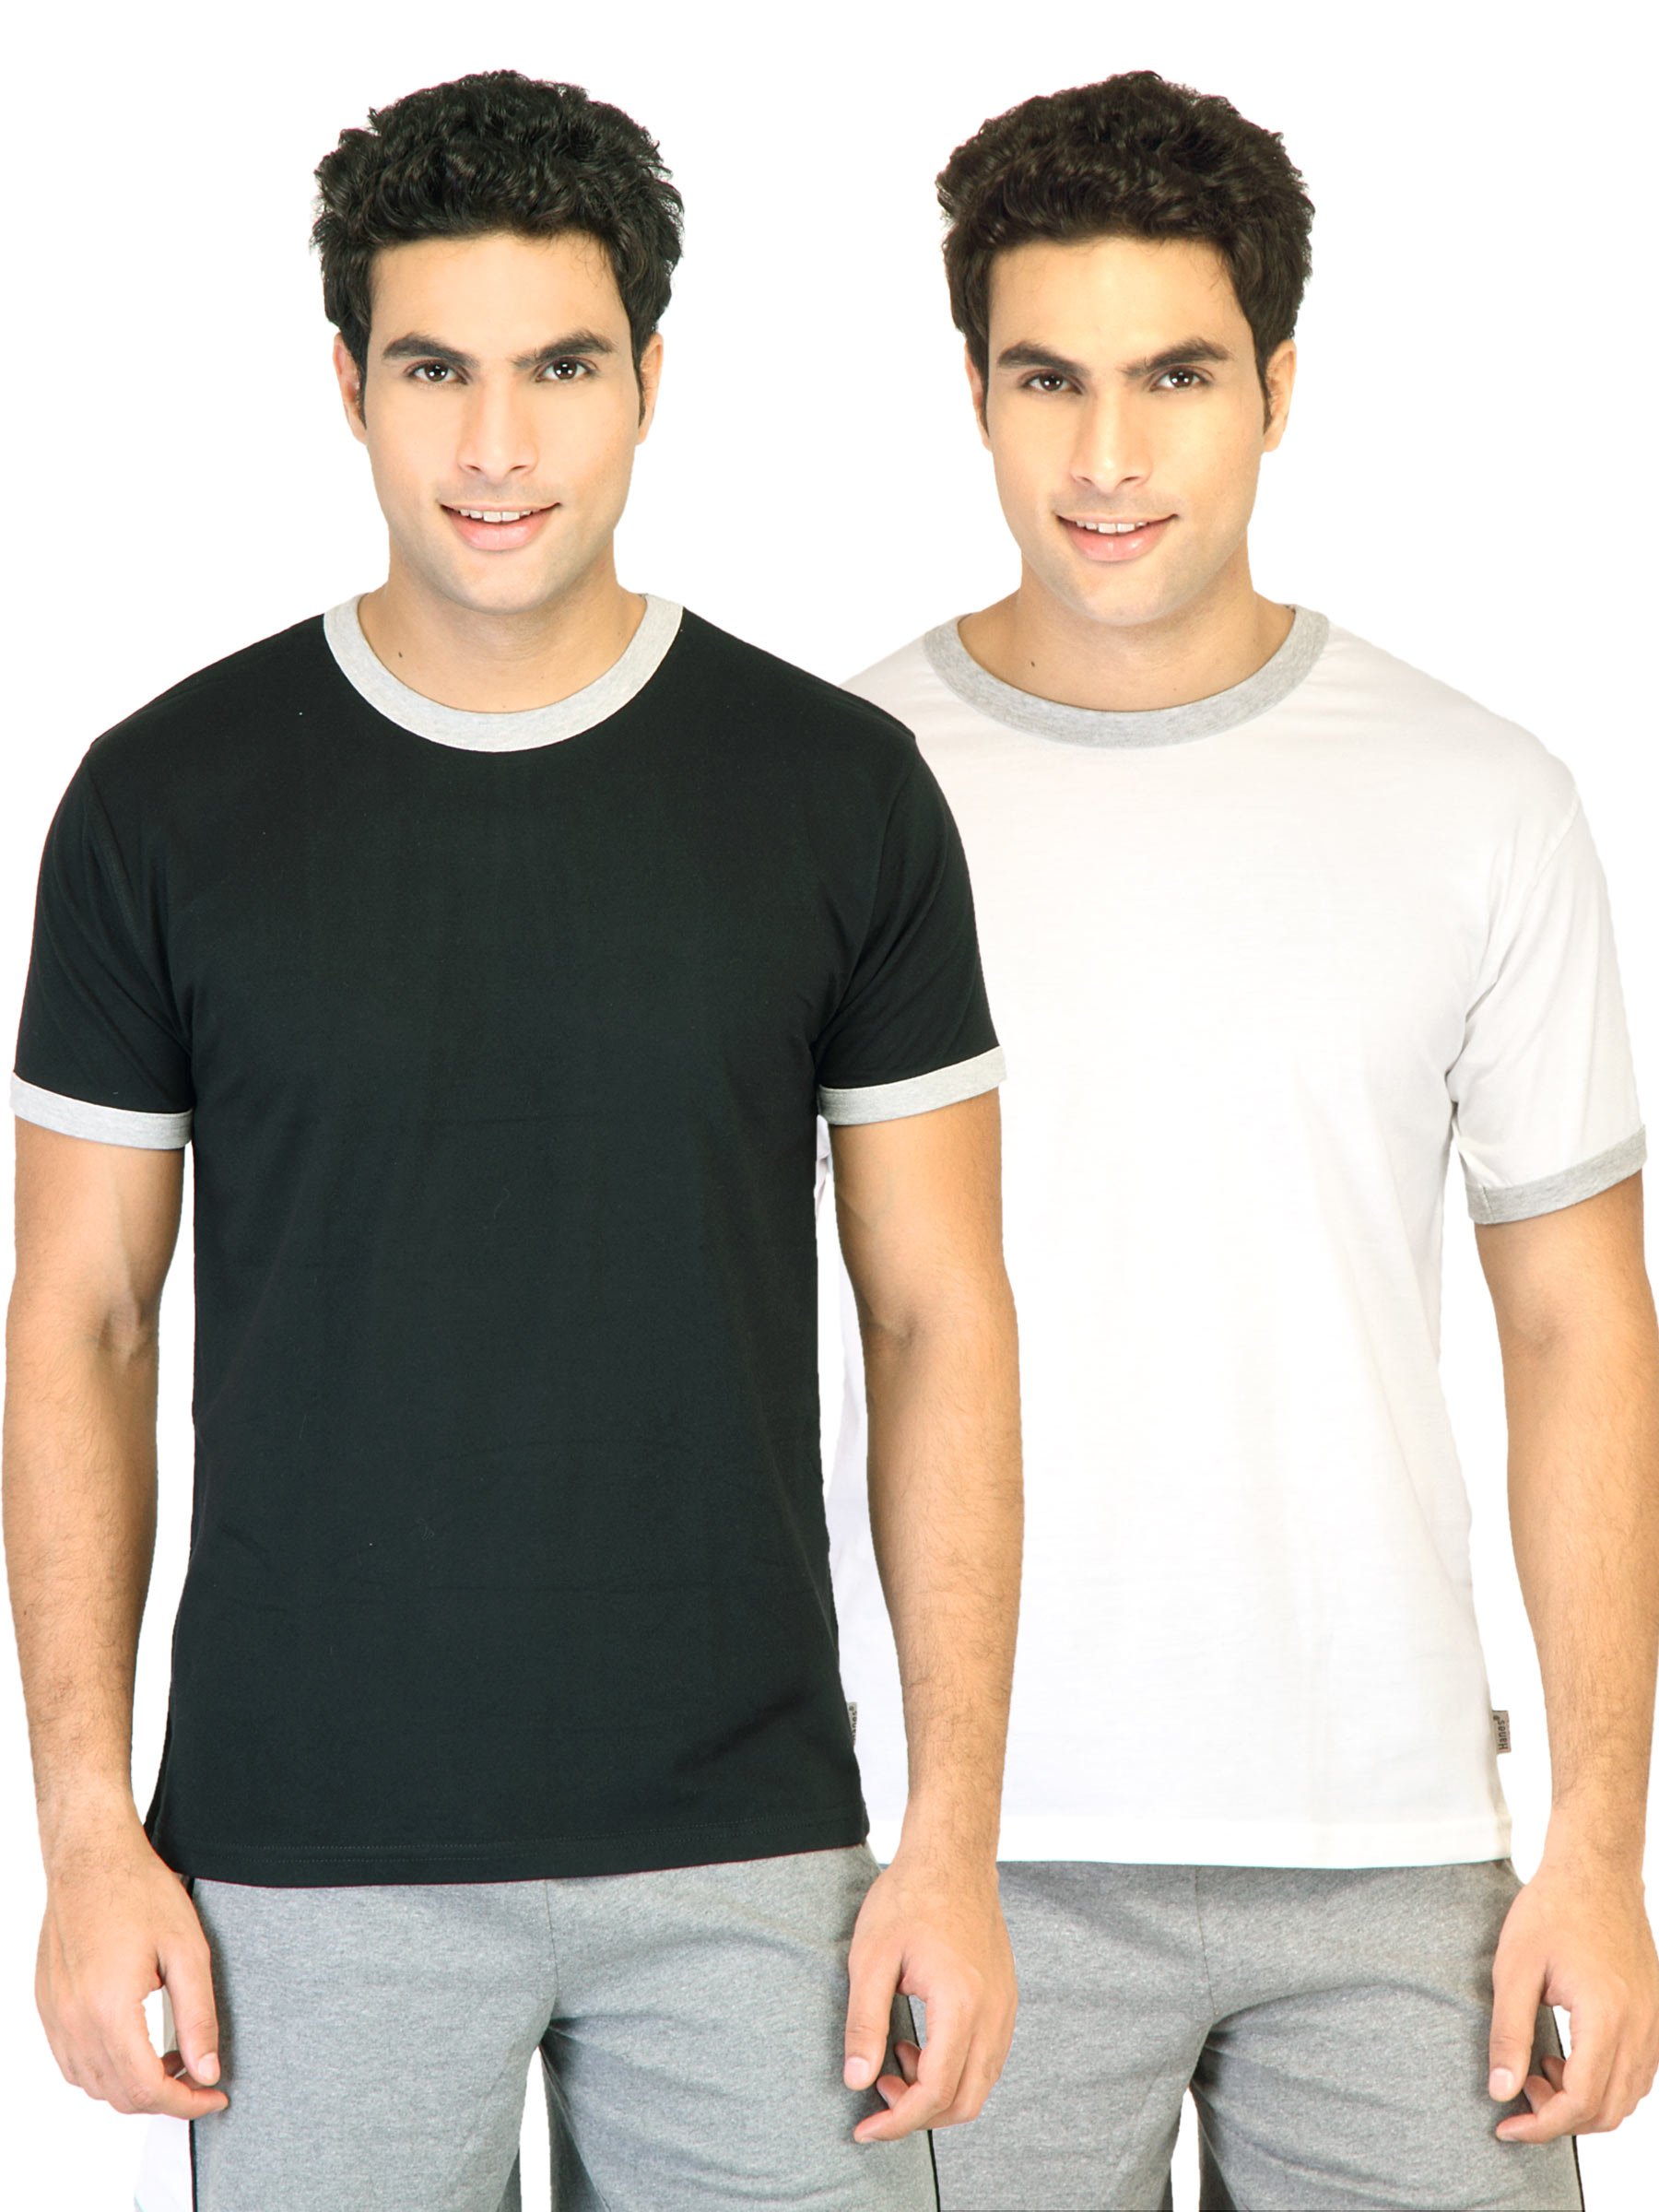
Hanes Men Pack of 2 Half Contrast Piping Ringer T-shirts
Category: Apparel / Innerwear / Innerwear Vests
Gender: Men
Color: White
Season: Summer 2016
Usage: Casual